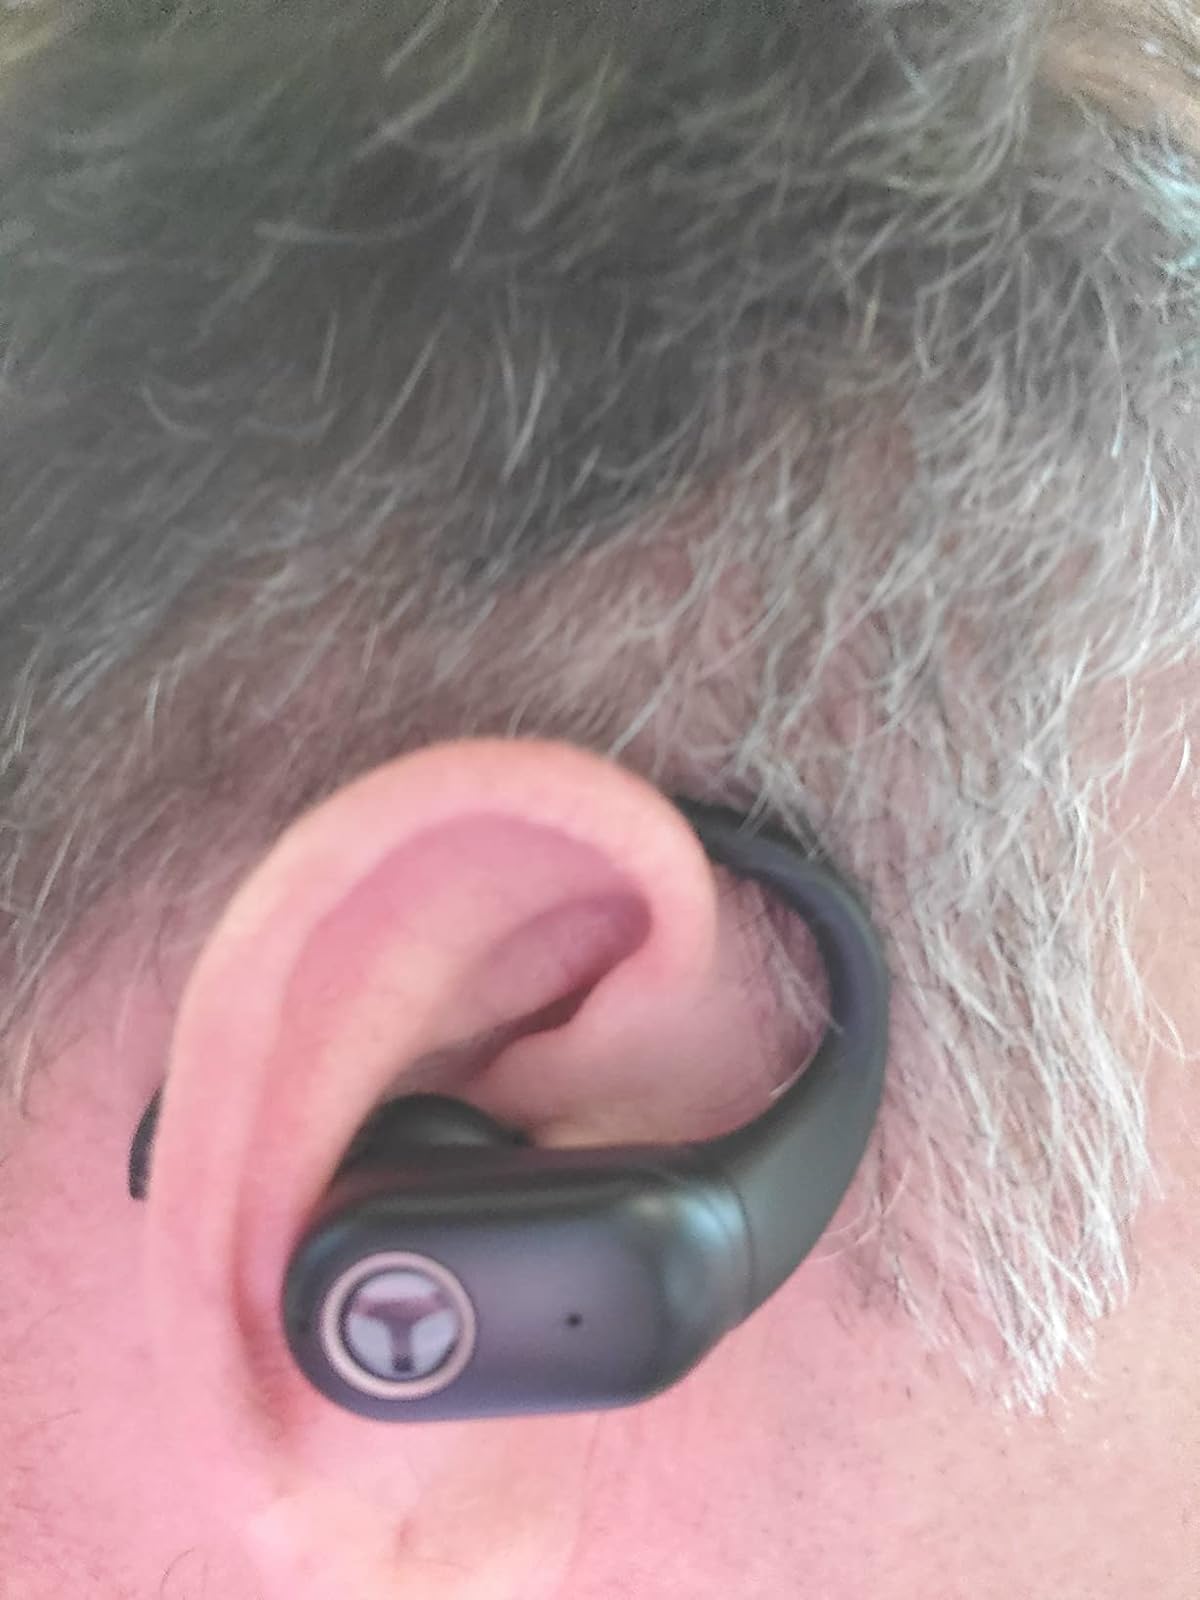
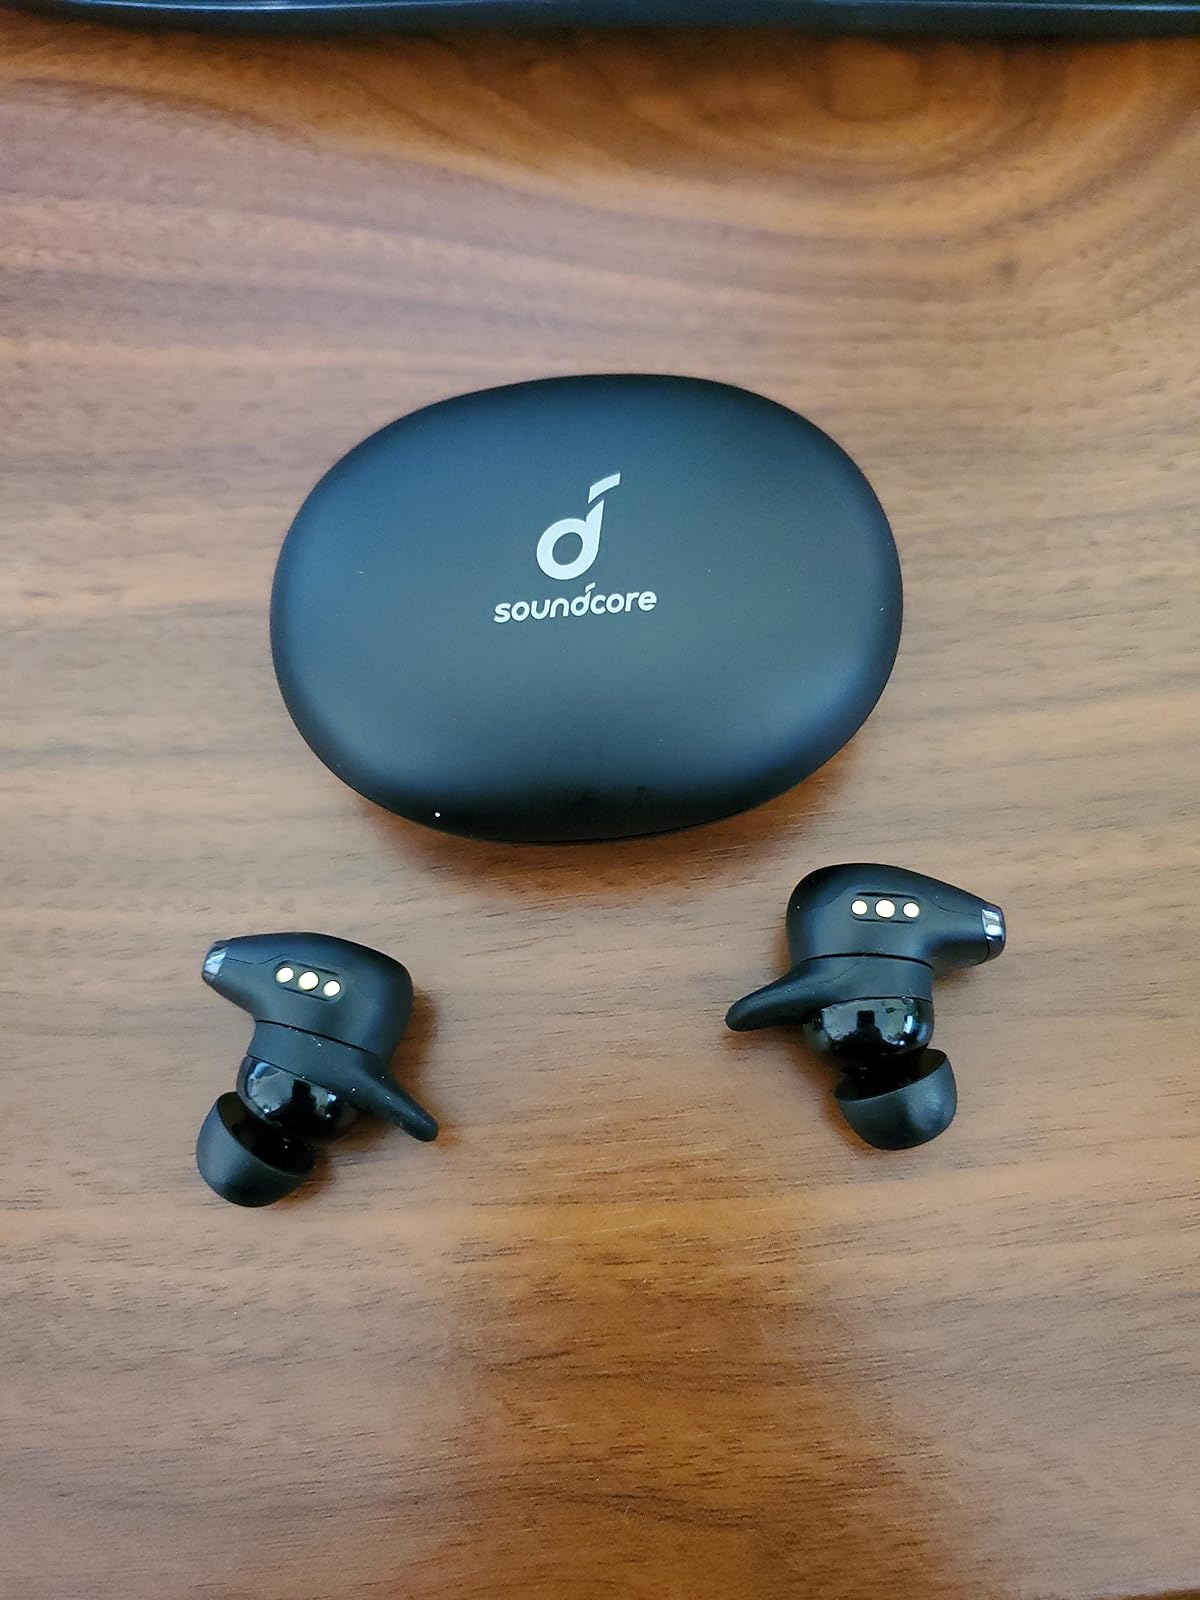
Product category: earbuds
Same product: no